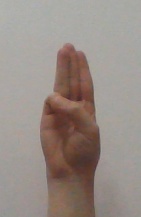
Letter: thaa